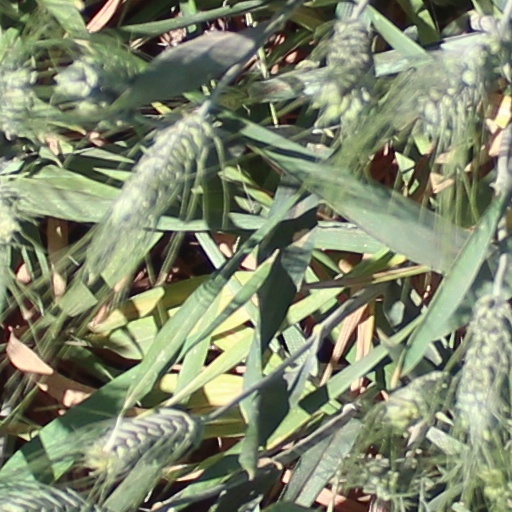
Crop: wheat